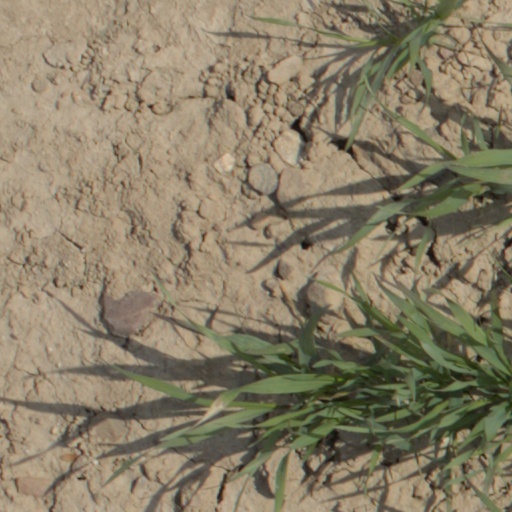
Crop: wheat